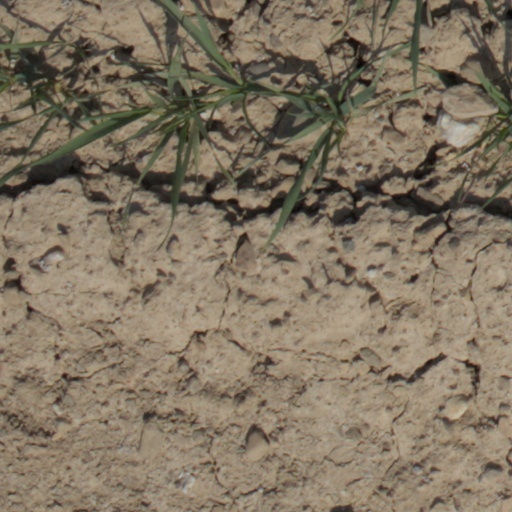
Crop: wheat